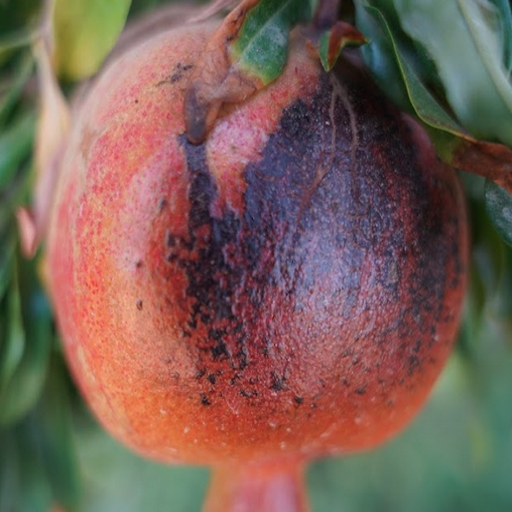
Label: Sunburn